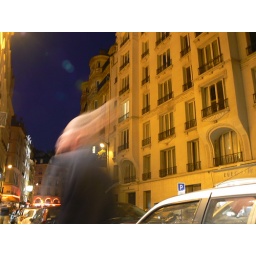
at our sidewalk table, eating italian food on our last night in Paris